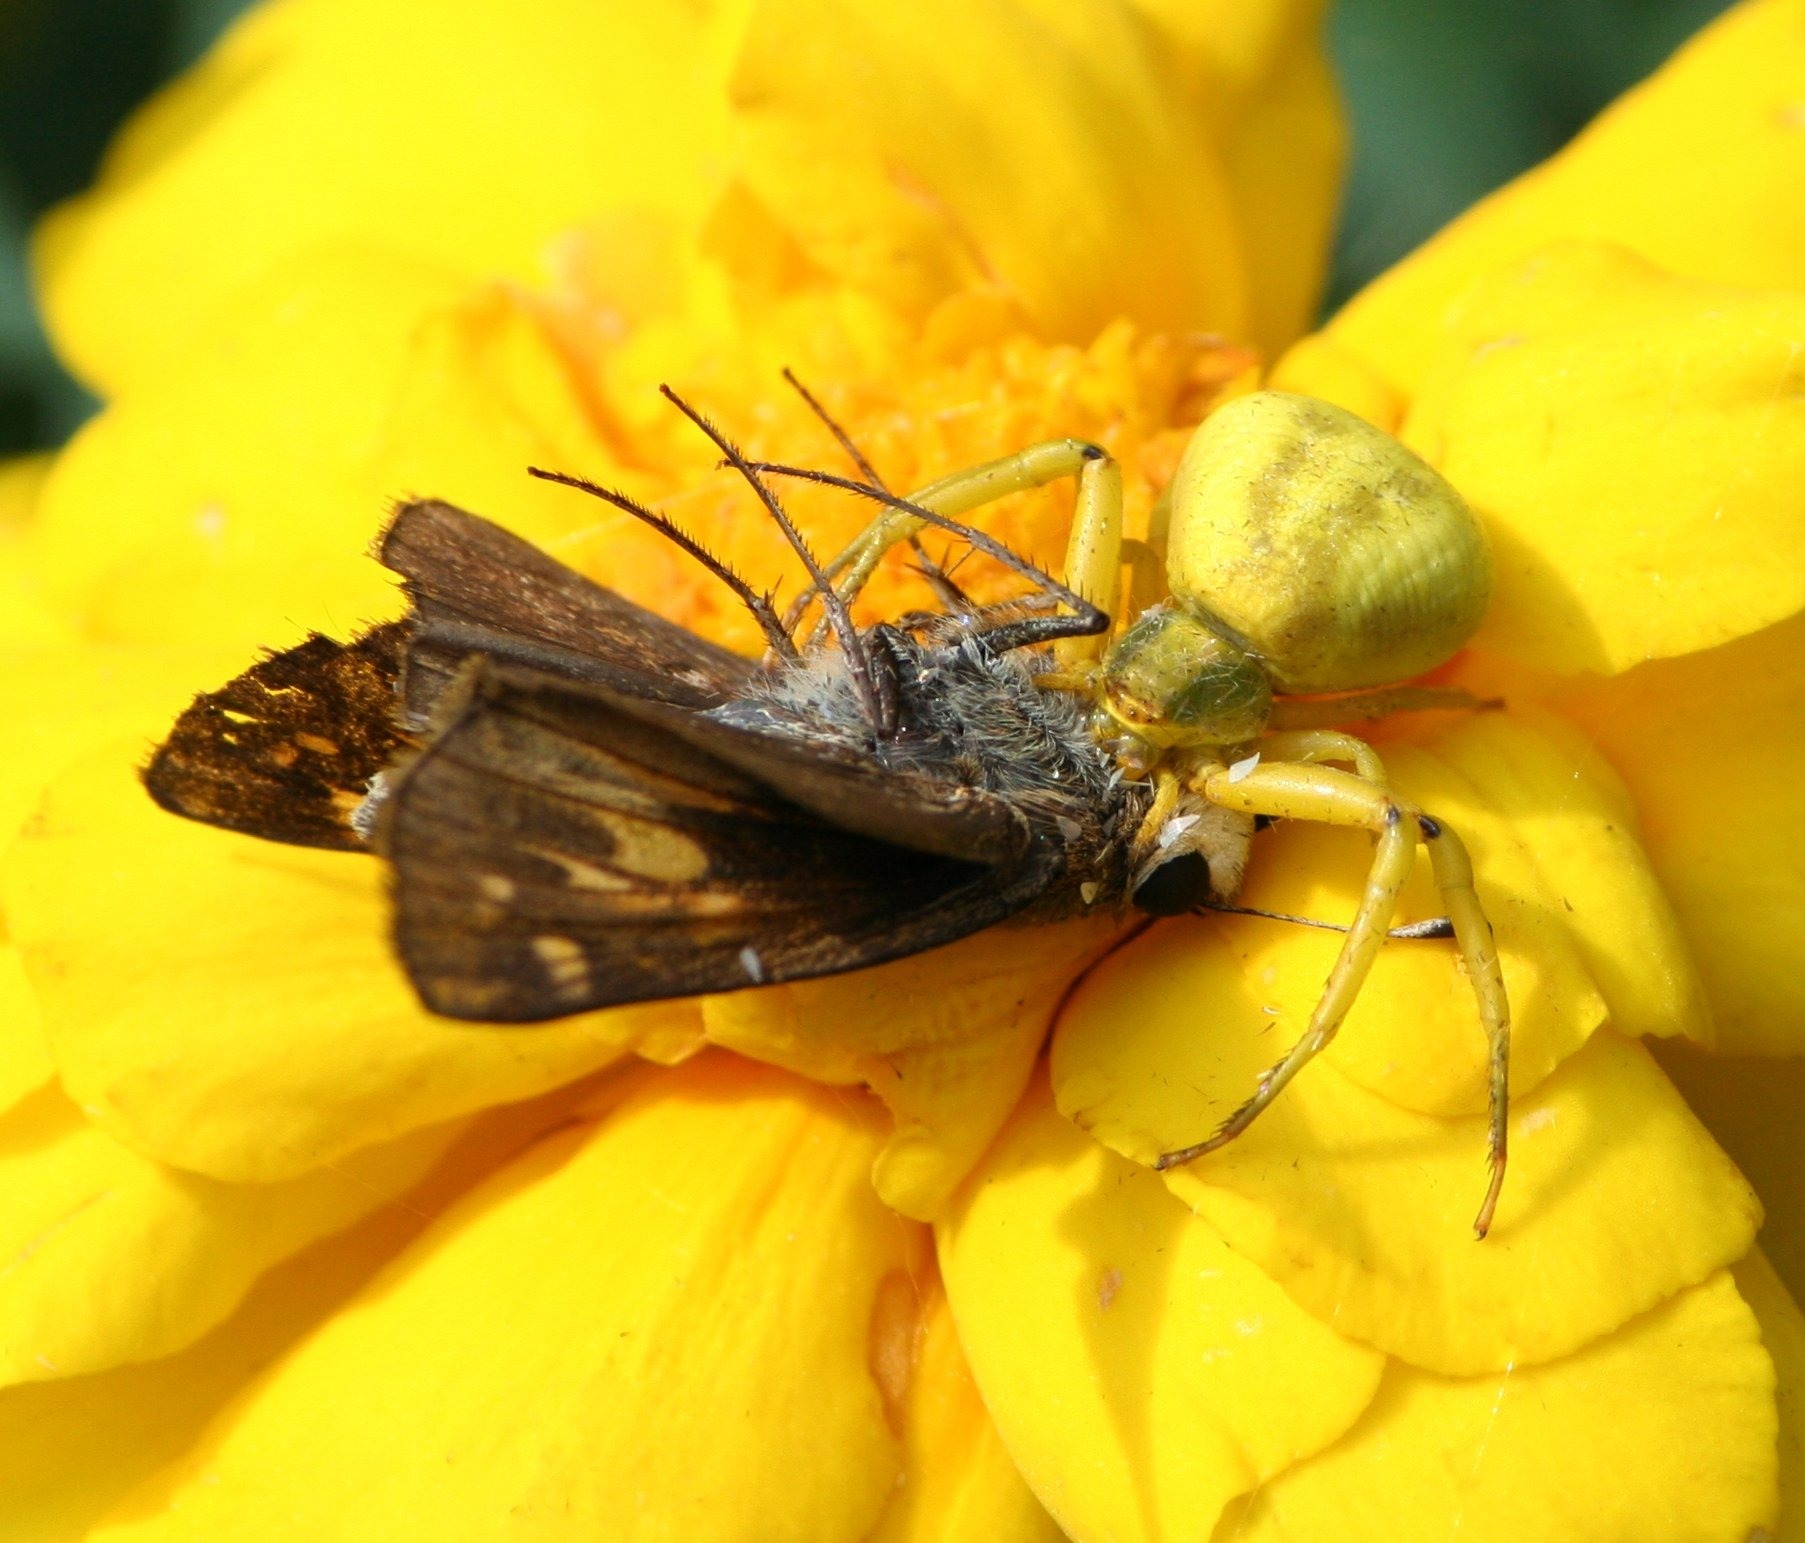
photography, flower, petal, fly, pollen, insect, predator, yellow, fauna, invertebrate, close up, sad, bee, hunter, nectar, prey, macro photography, victim, honey bee, skipper butterfly, membrane winged insect, flower crab spider, genus misumena, nature's camouflage